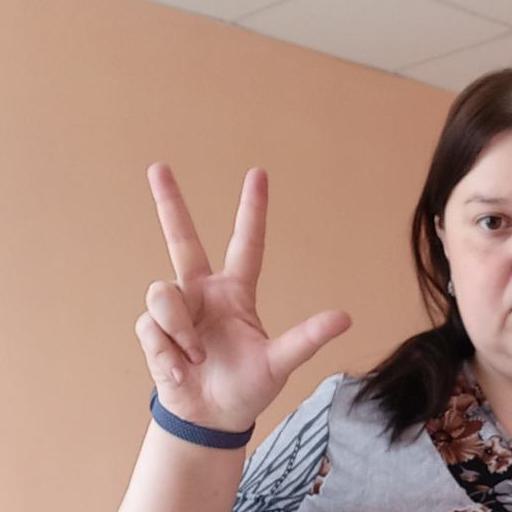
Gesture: three2